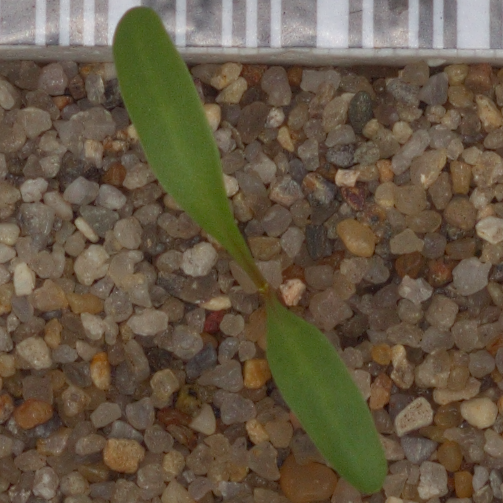
Label: sugar_beet